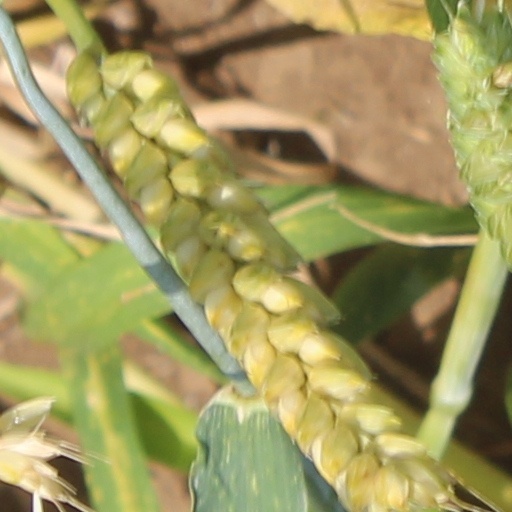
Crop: wheat